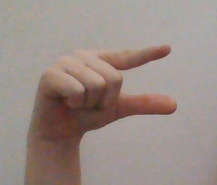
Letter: dal